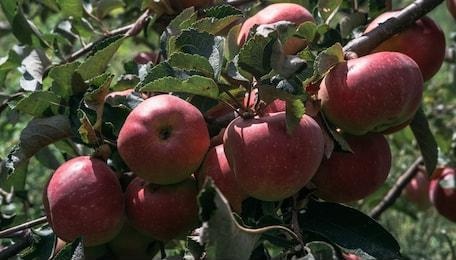
Label: apple